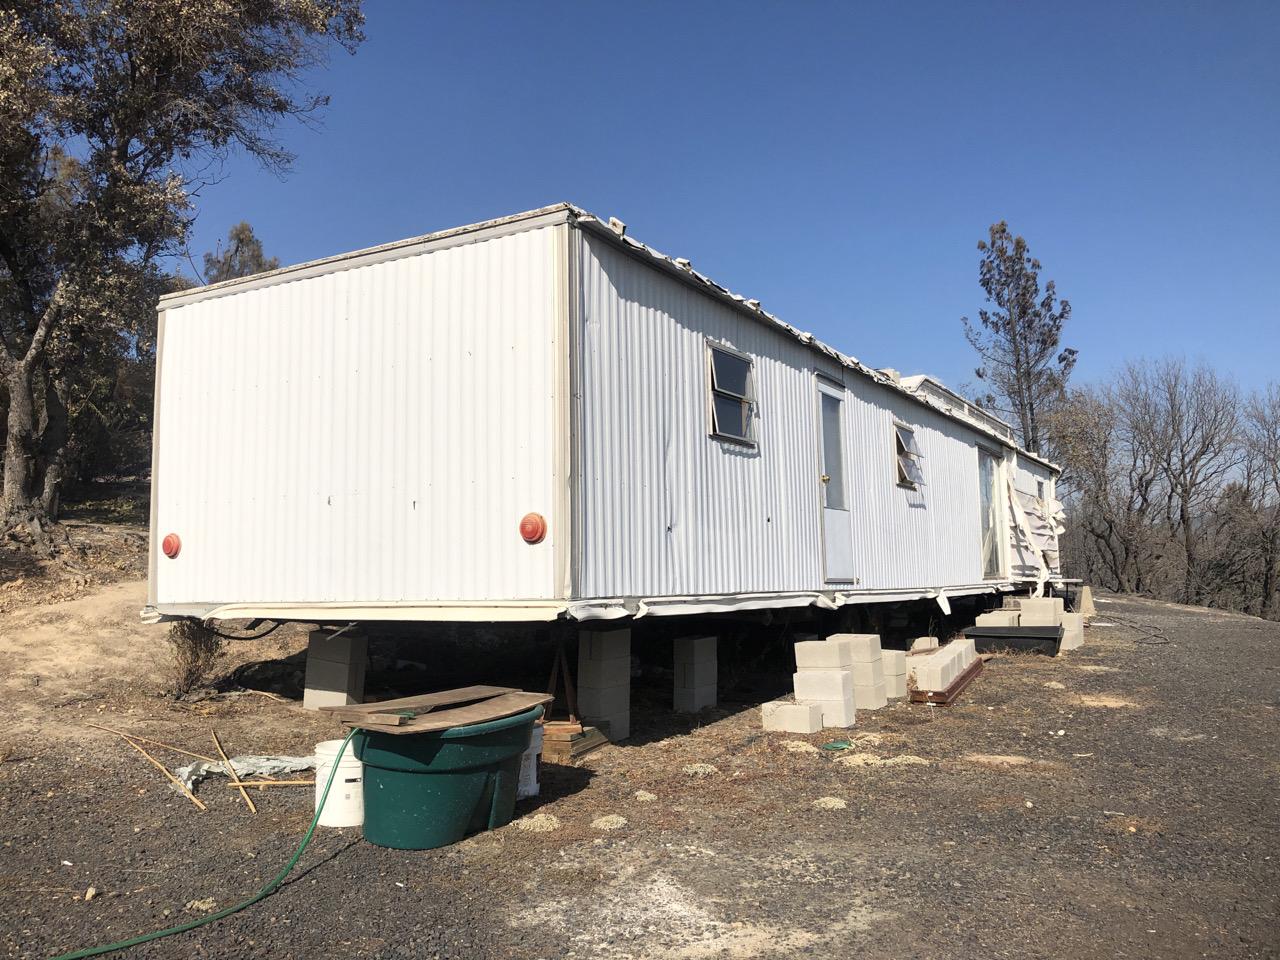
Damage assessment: affected